Emilia Lanier

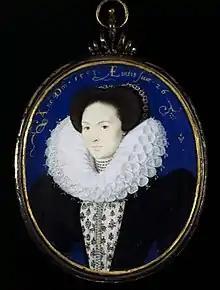
Hilliard Miniature

Emilia Lanier's life appears in her letters, poetry, and medical and legal records, and in sources for the social contexts in which she lived. Researchers have found interactions with Lanier in astrologer Dr Simon Forman's (1552–1611) professional diary, the earliest known casebook kept by an English medical practitioner. She visited Forman many times in 1597 for consultations that incorporated astrological readings, as was usual in the medical practice of the period. The evidence from Forman is incomplete and sometimes hard to read (Forman's poor penmanship has caused critical problems to past scholars). However, his notes show she was an ambitious woman keen to rise into the gentry class.